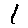
Label: 1